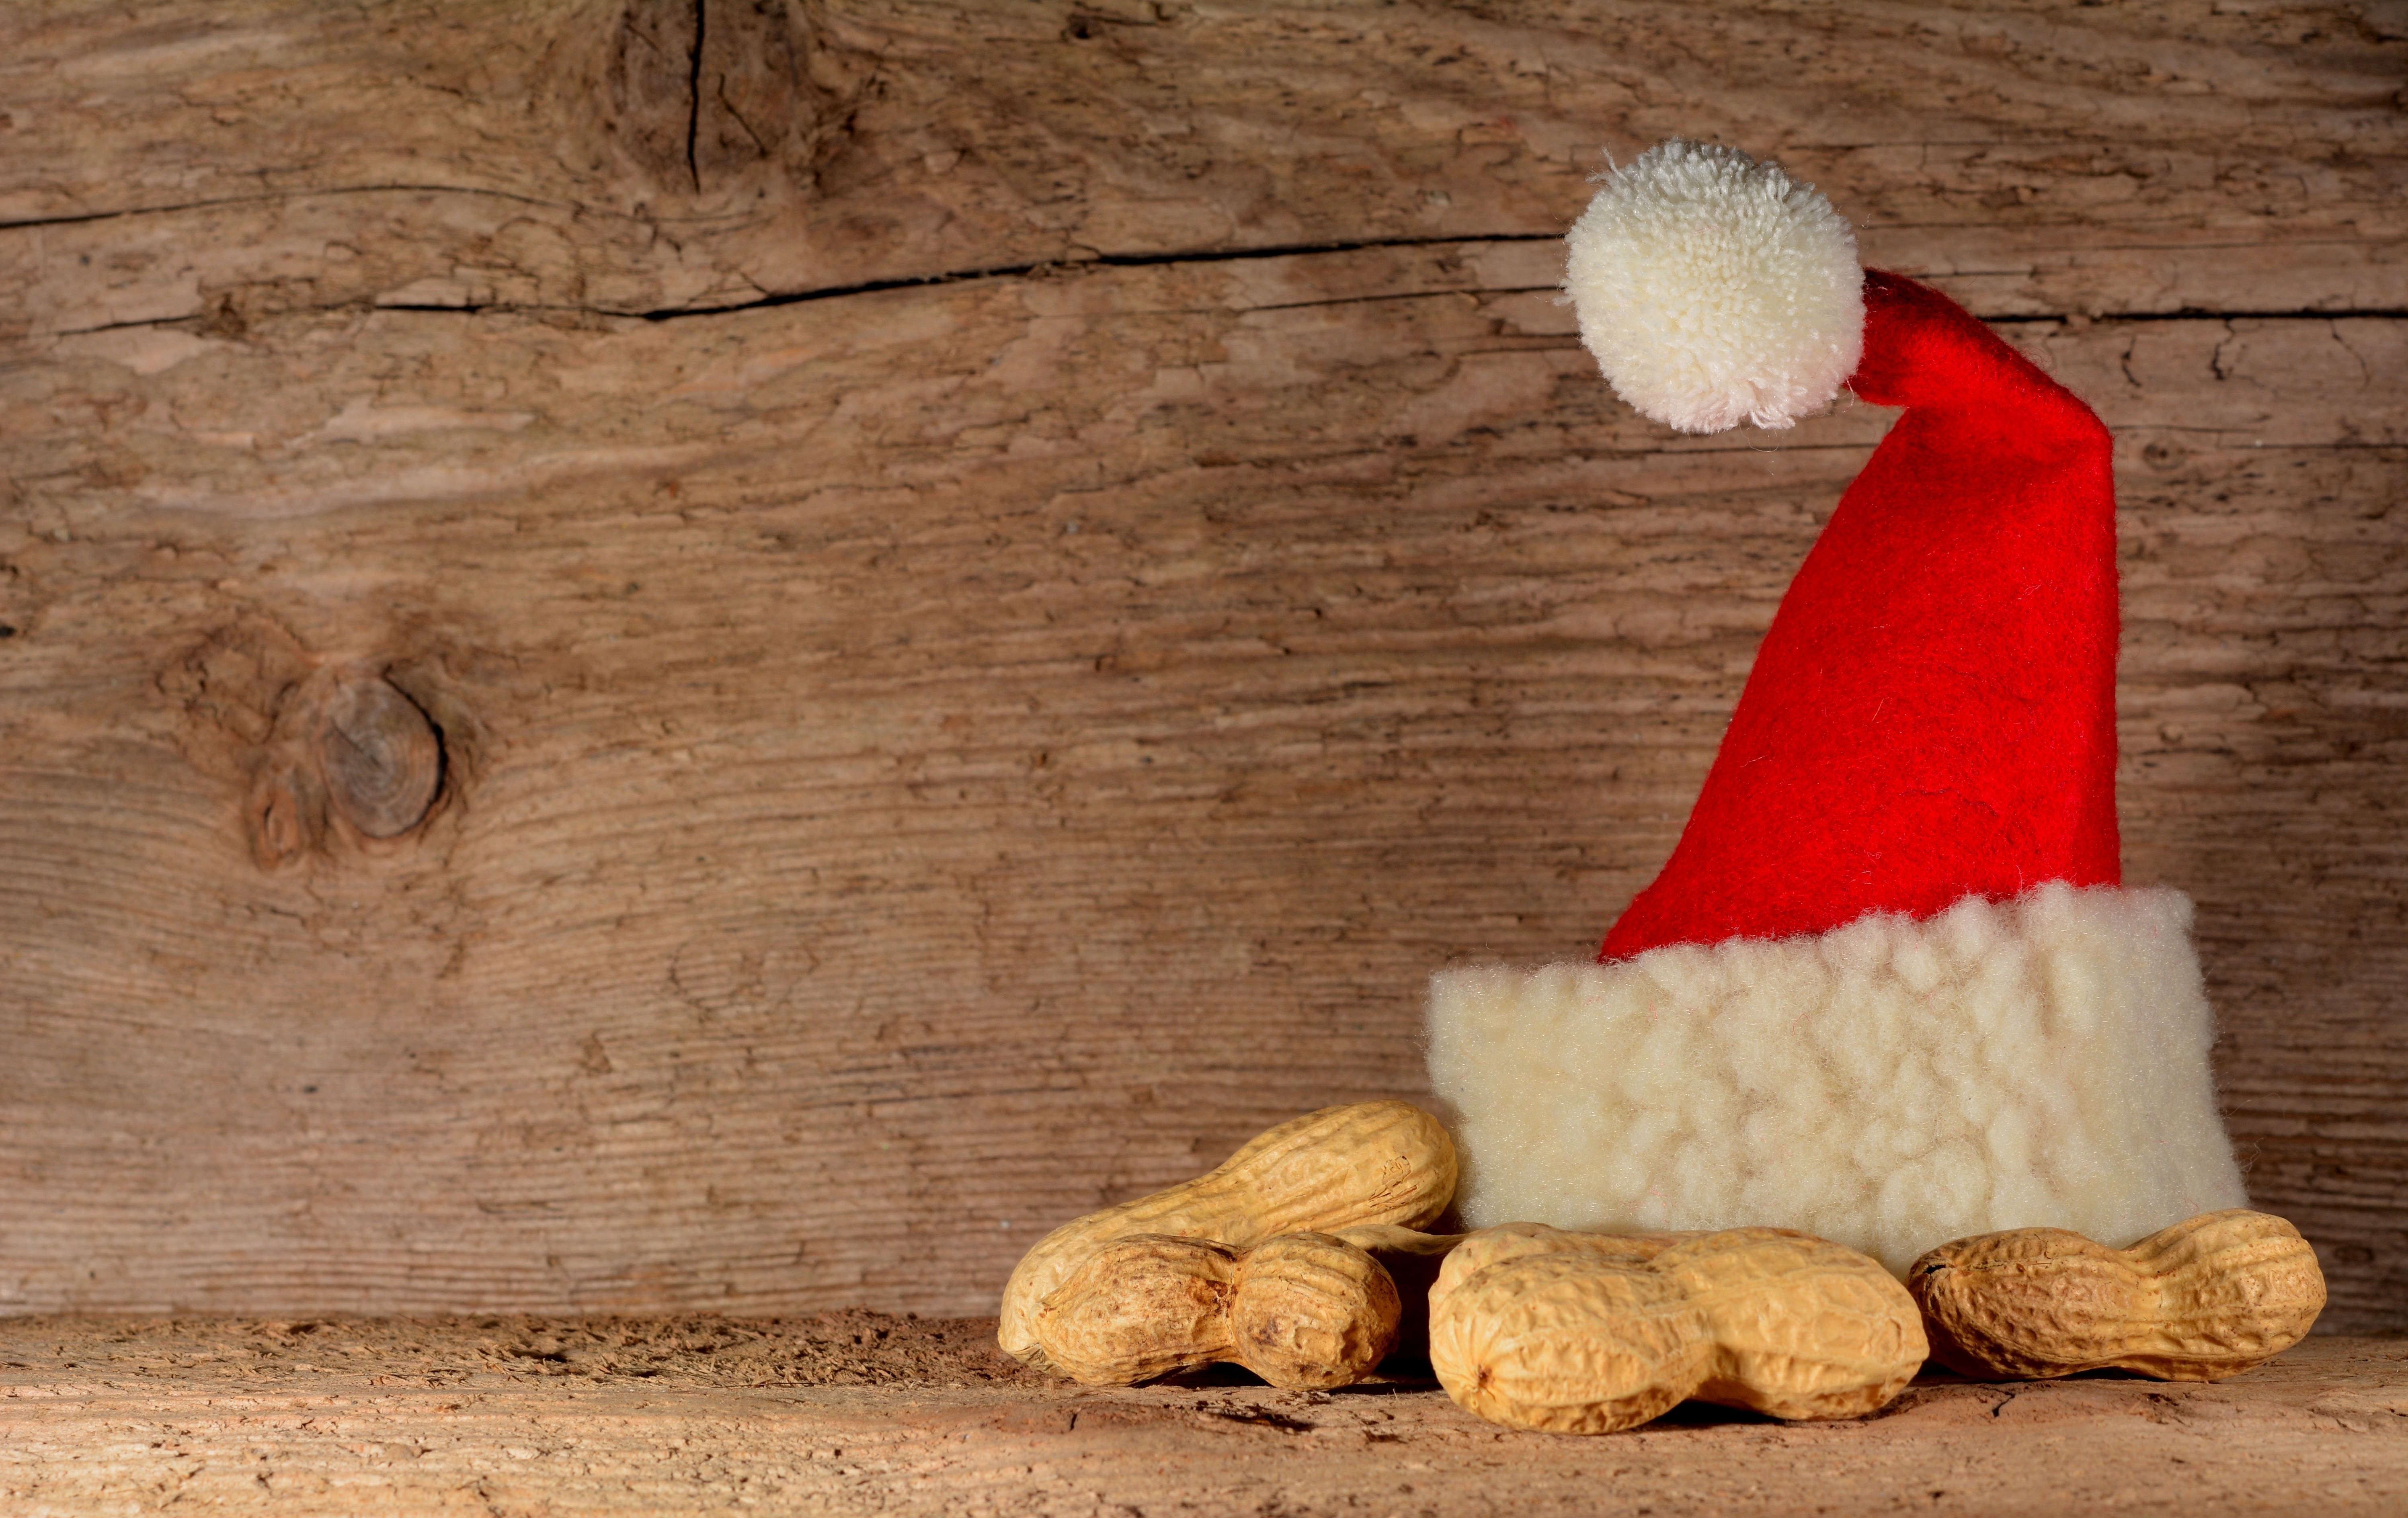
wood, food, christmas, deco, fabric, advent, christmas decoration, santa hat, background, straw, carving, peanuts, grass family